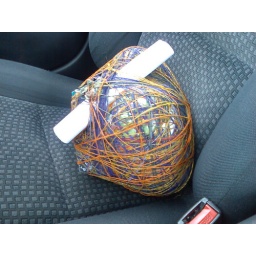
MYB ready in car to travel to the post office